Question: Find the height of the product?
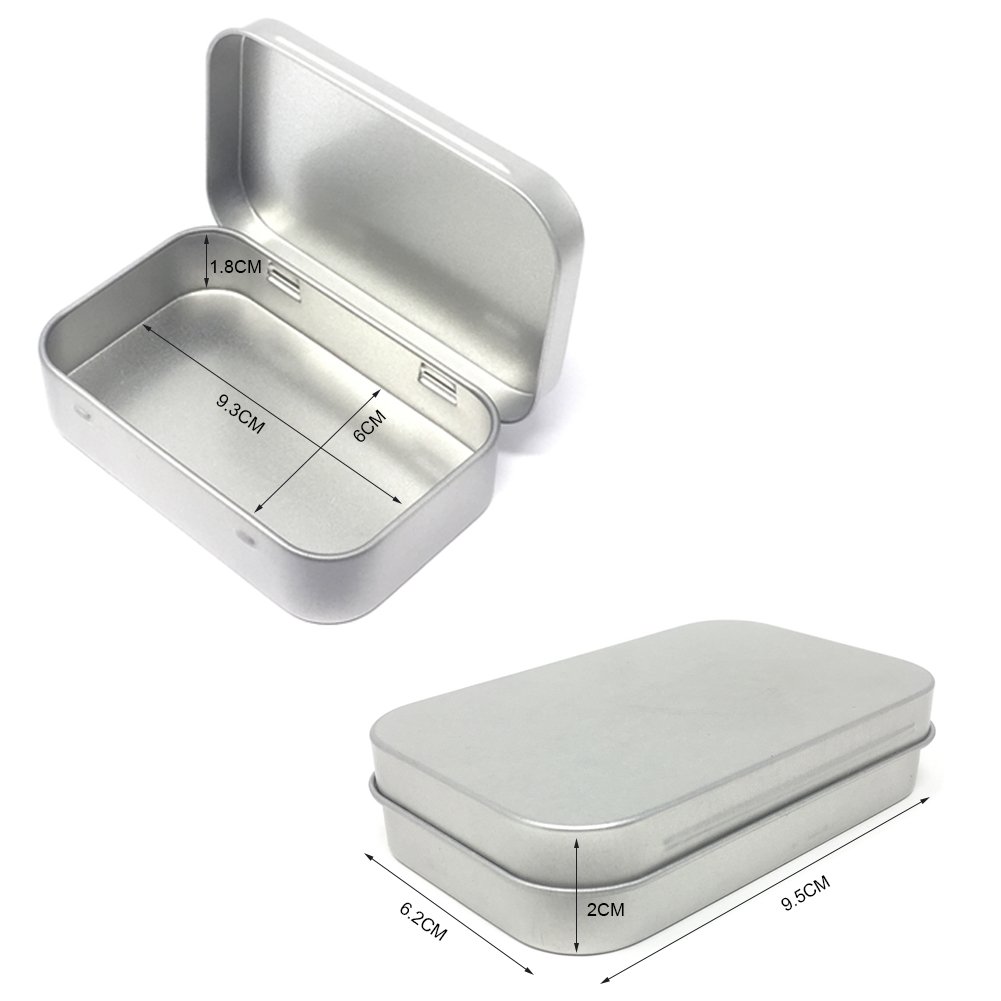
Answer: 2.0 centimetre